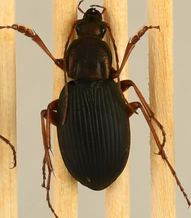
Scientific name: Chlaenius aestivus
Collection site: Smithsonian Environmental Research Center Site (SERC), plot SERC_010